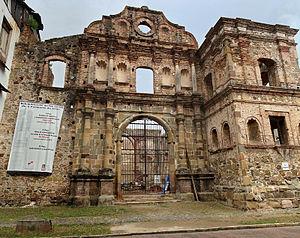
Panama est la capitale et la ville la plus peuplée de la république du Panama, située sur la côte Pacifique, à l’entrée du canal de Panama. Elle est également le chef-lieu de la province homonyme.
Le centre historique de la ville de Panama, connu comme Casco Viejo, est le nom donné à l'endroit où a été déplacée et rétablie en 1673 la ville de Panama après sa destruction en 1671. Initialement, elle a été située sur une petite péninsule, entourée de récifs rocheux. Actuellement le Casco Viejo fait partie de l'arrondissement de San Felipe et depuis 1997, il est inscrit au patrimoine mondial de l'UNESCO.